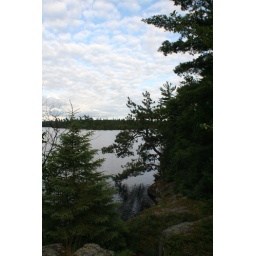
pine over water